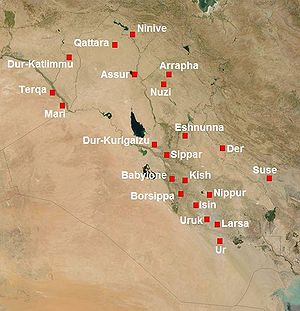
Ur (oldtidsby) / Tidlig historie / Forhistorie
Mesopotamien i 2.000-tallet f.Kr.
Ur er en oldtidsby i det sydlige Mesopotamien i riget Sumer, beboet af sumererne. Ur-kulturen udgjorde sammen med bl.a. Uruk-kulturen den sumeriske kultur, den tidligste veldokumenterede kultur i verden.